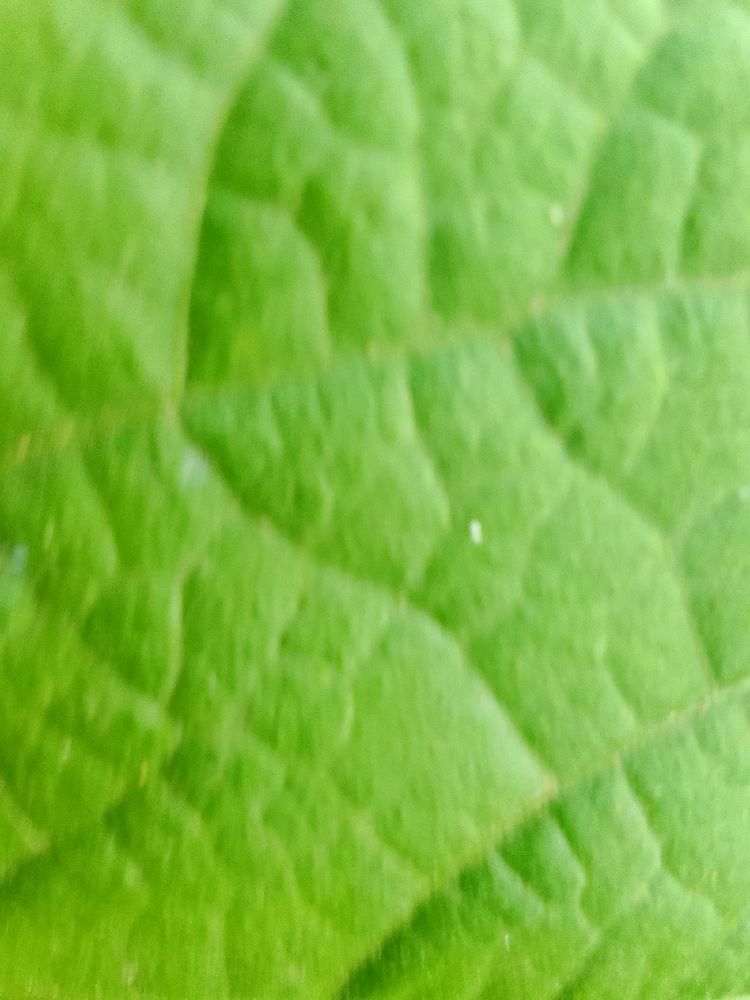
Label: healthy